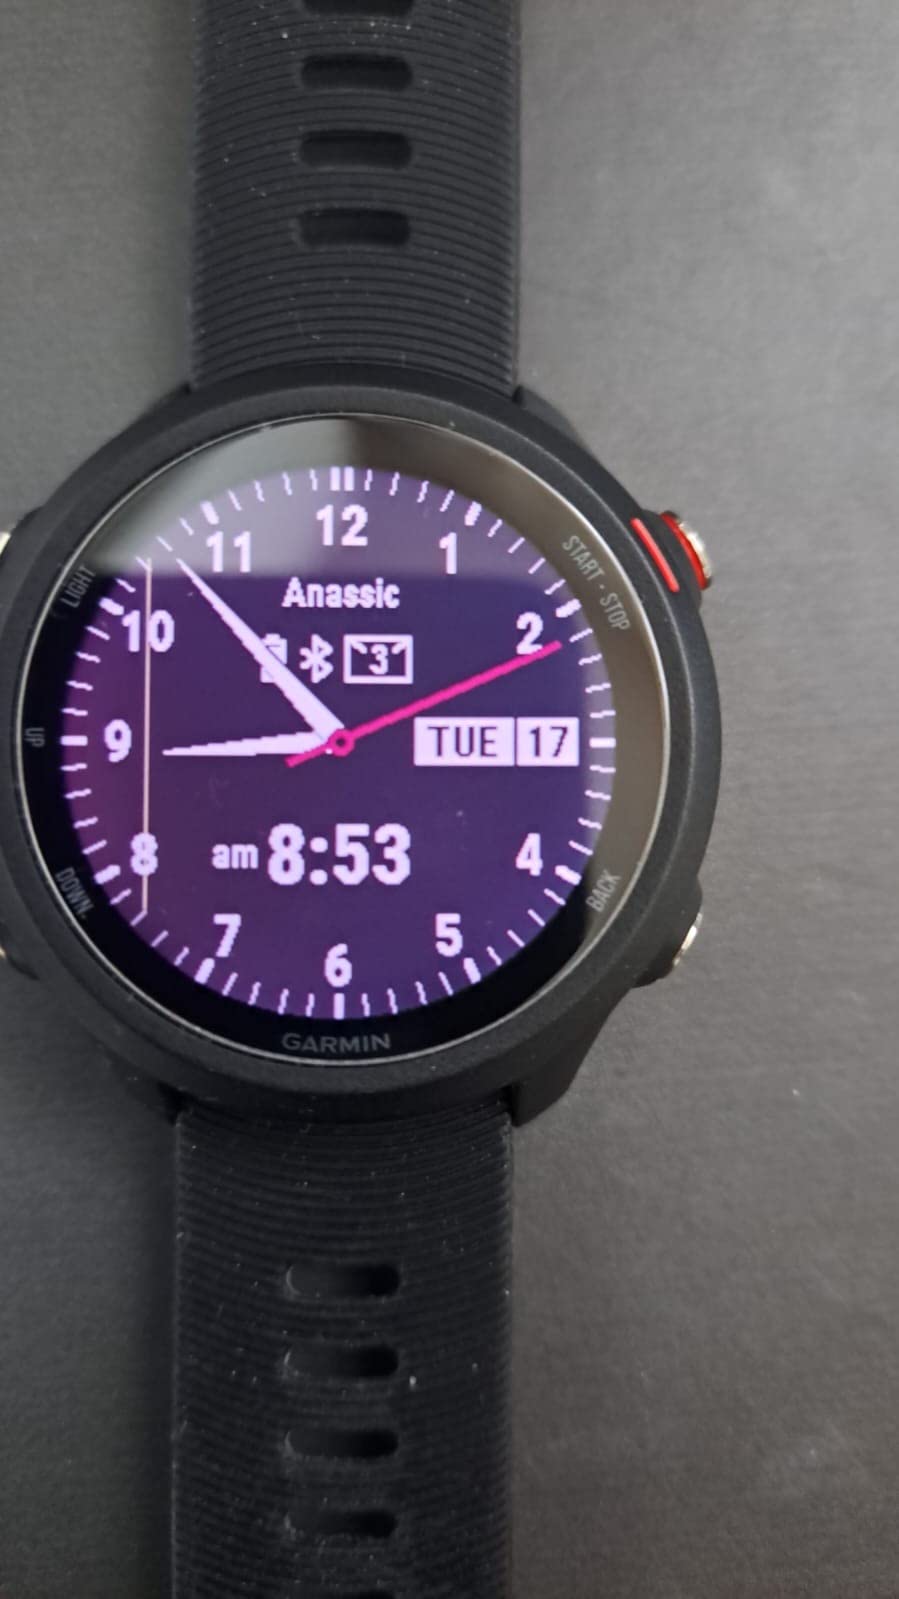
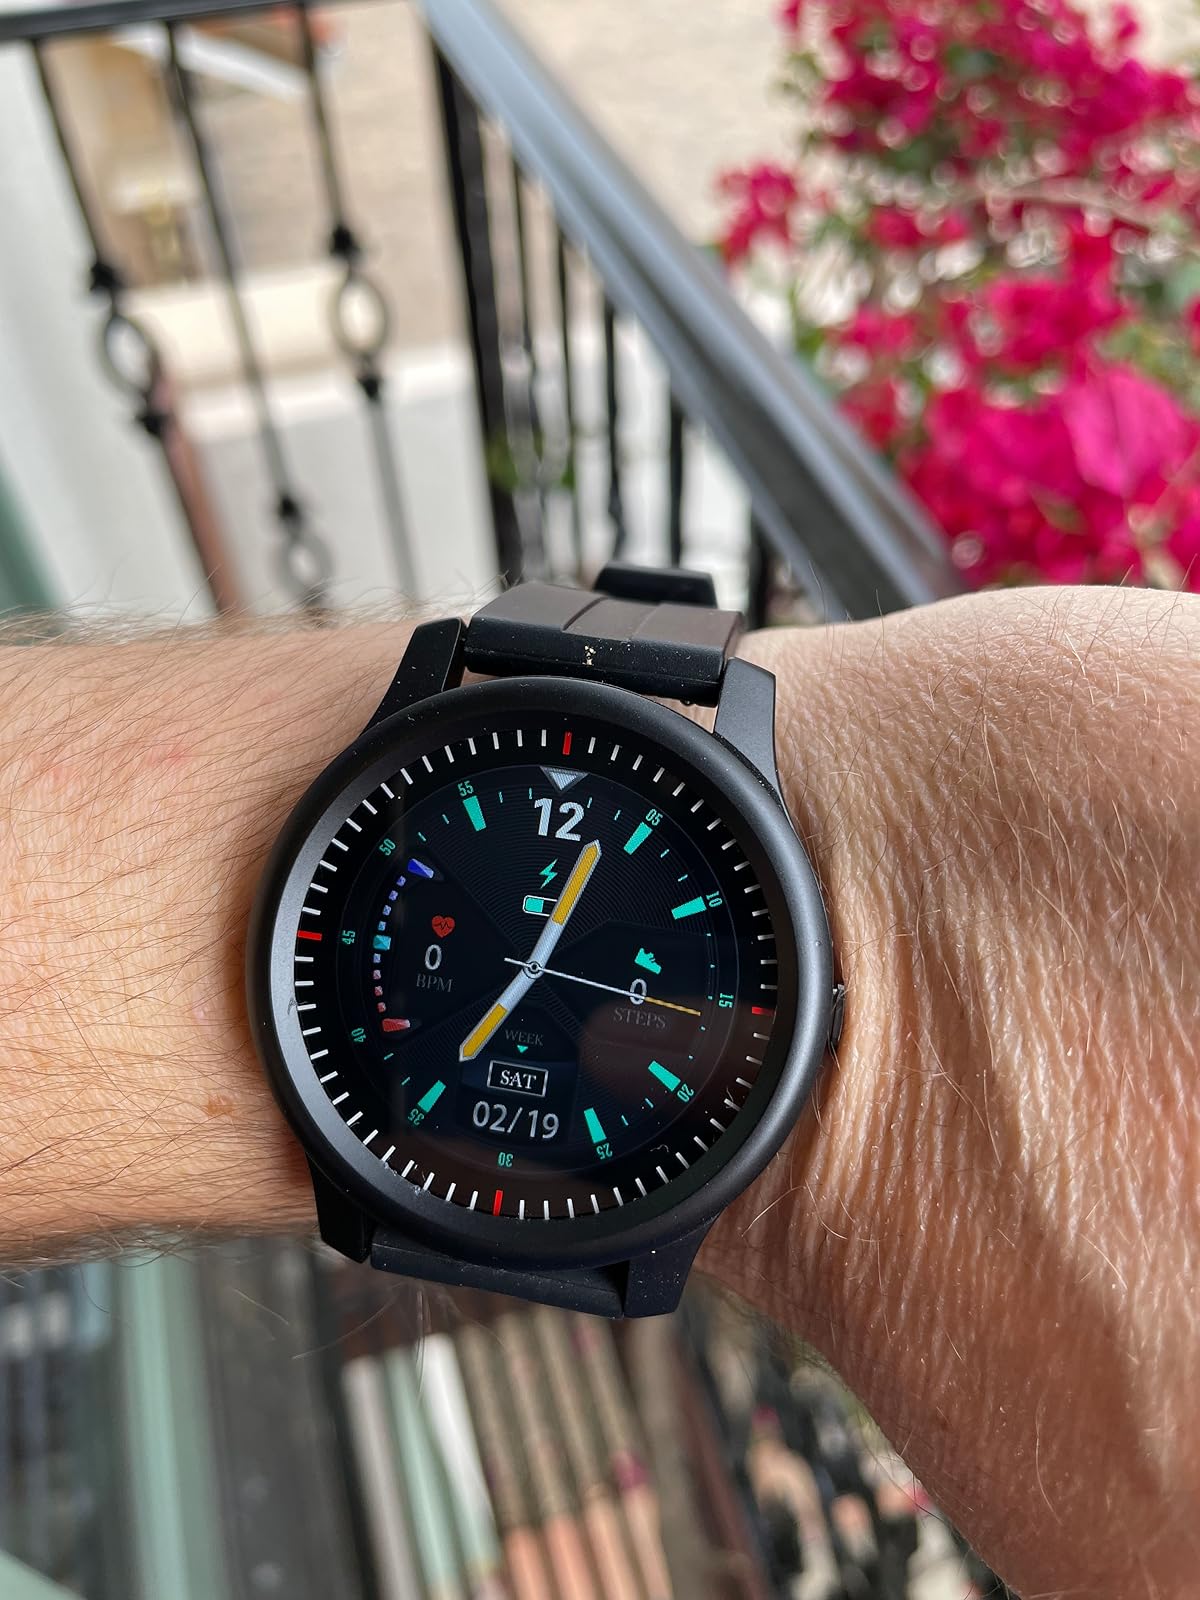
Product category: smartwatch
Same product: no